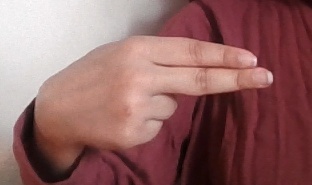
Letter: ain